Sacred Cod

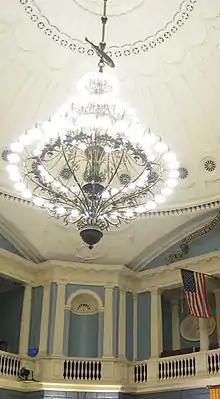
The Holy Mackerel above the chandelier in the Massachusetts Senate chamber, 2008

on the evening of April26, 1933, members of the "Harvard Lampoon" (the Harvard College humor magazine) entered the House of Representatives gallery, cut down the Cod, and carried it away in an unusually large florist's box equipped with protruding decoy lilies.